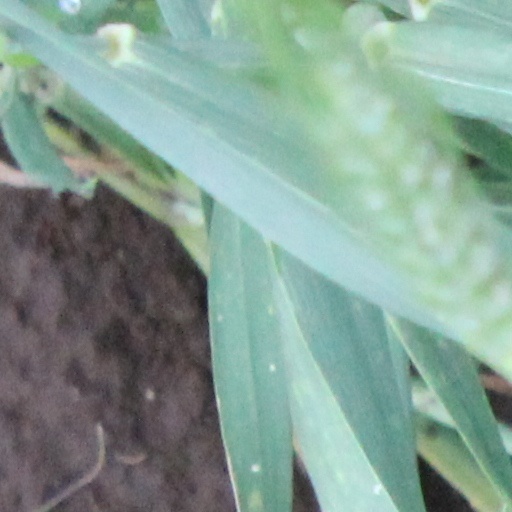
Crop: wheat